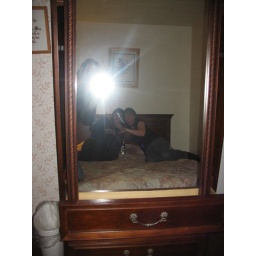
Two girls on a bed in a hotel room